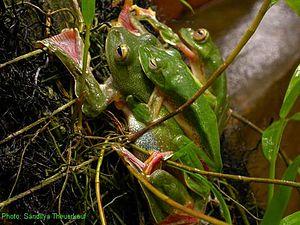
Rhacophorus malabaricus est une espèce d'amphibiens de la famille des Rhacophoridae.